Sky position (RA, Dec in degrees): 178.675, -0.9137
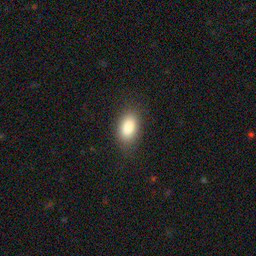
Galaxy morphology: In-between Round Smooth Galaxies